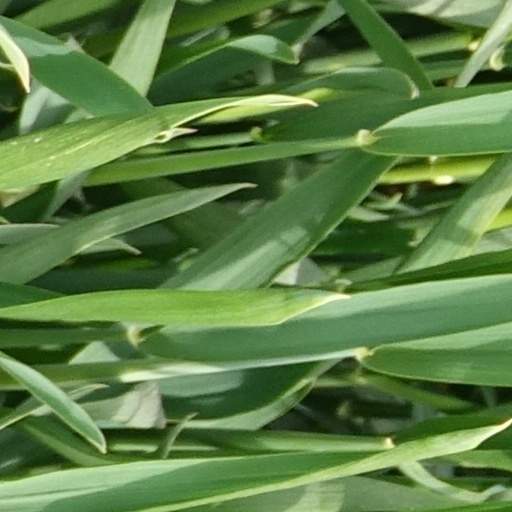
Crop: wheat